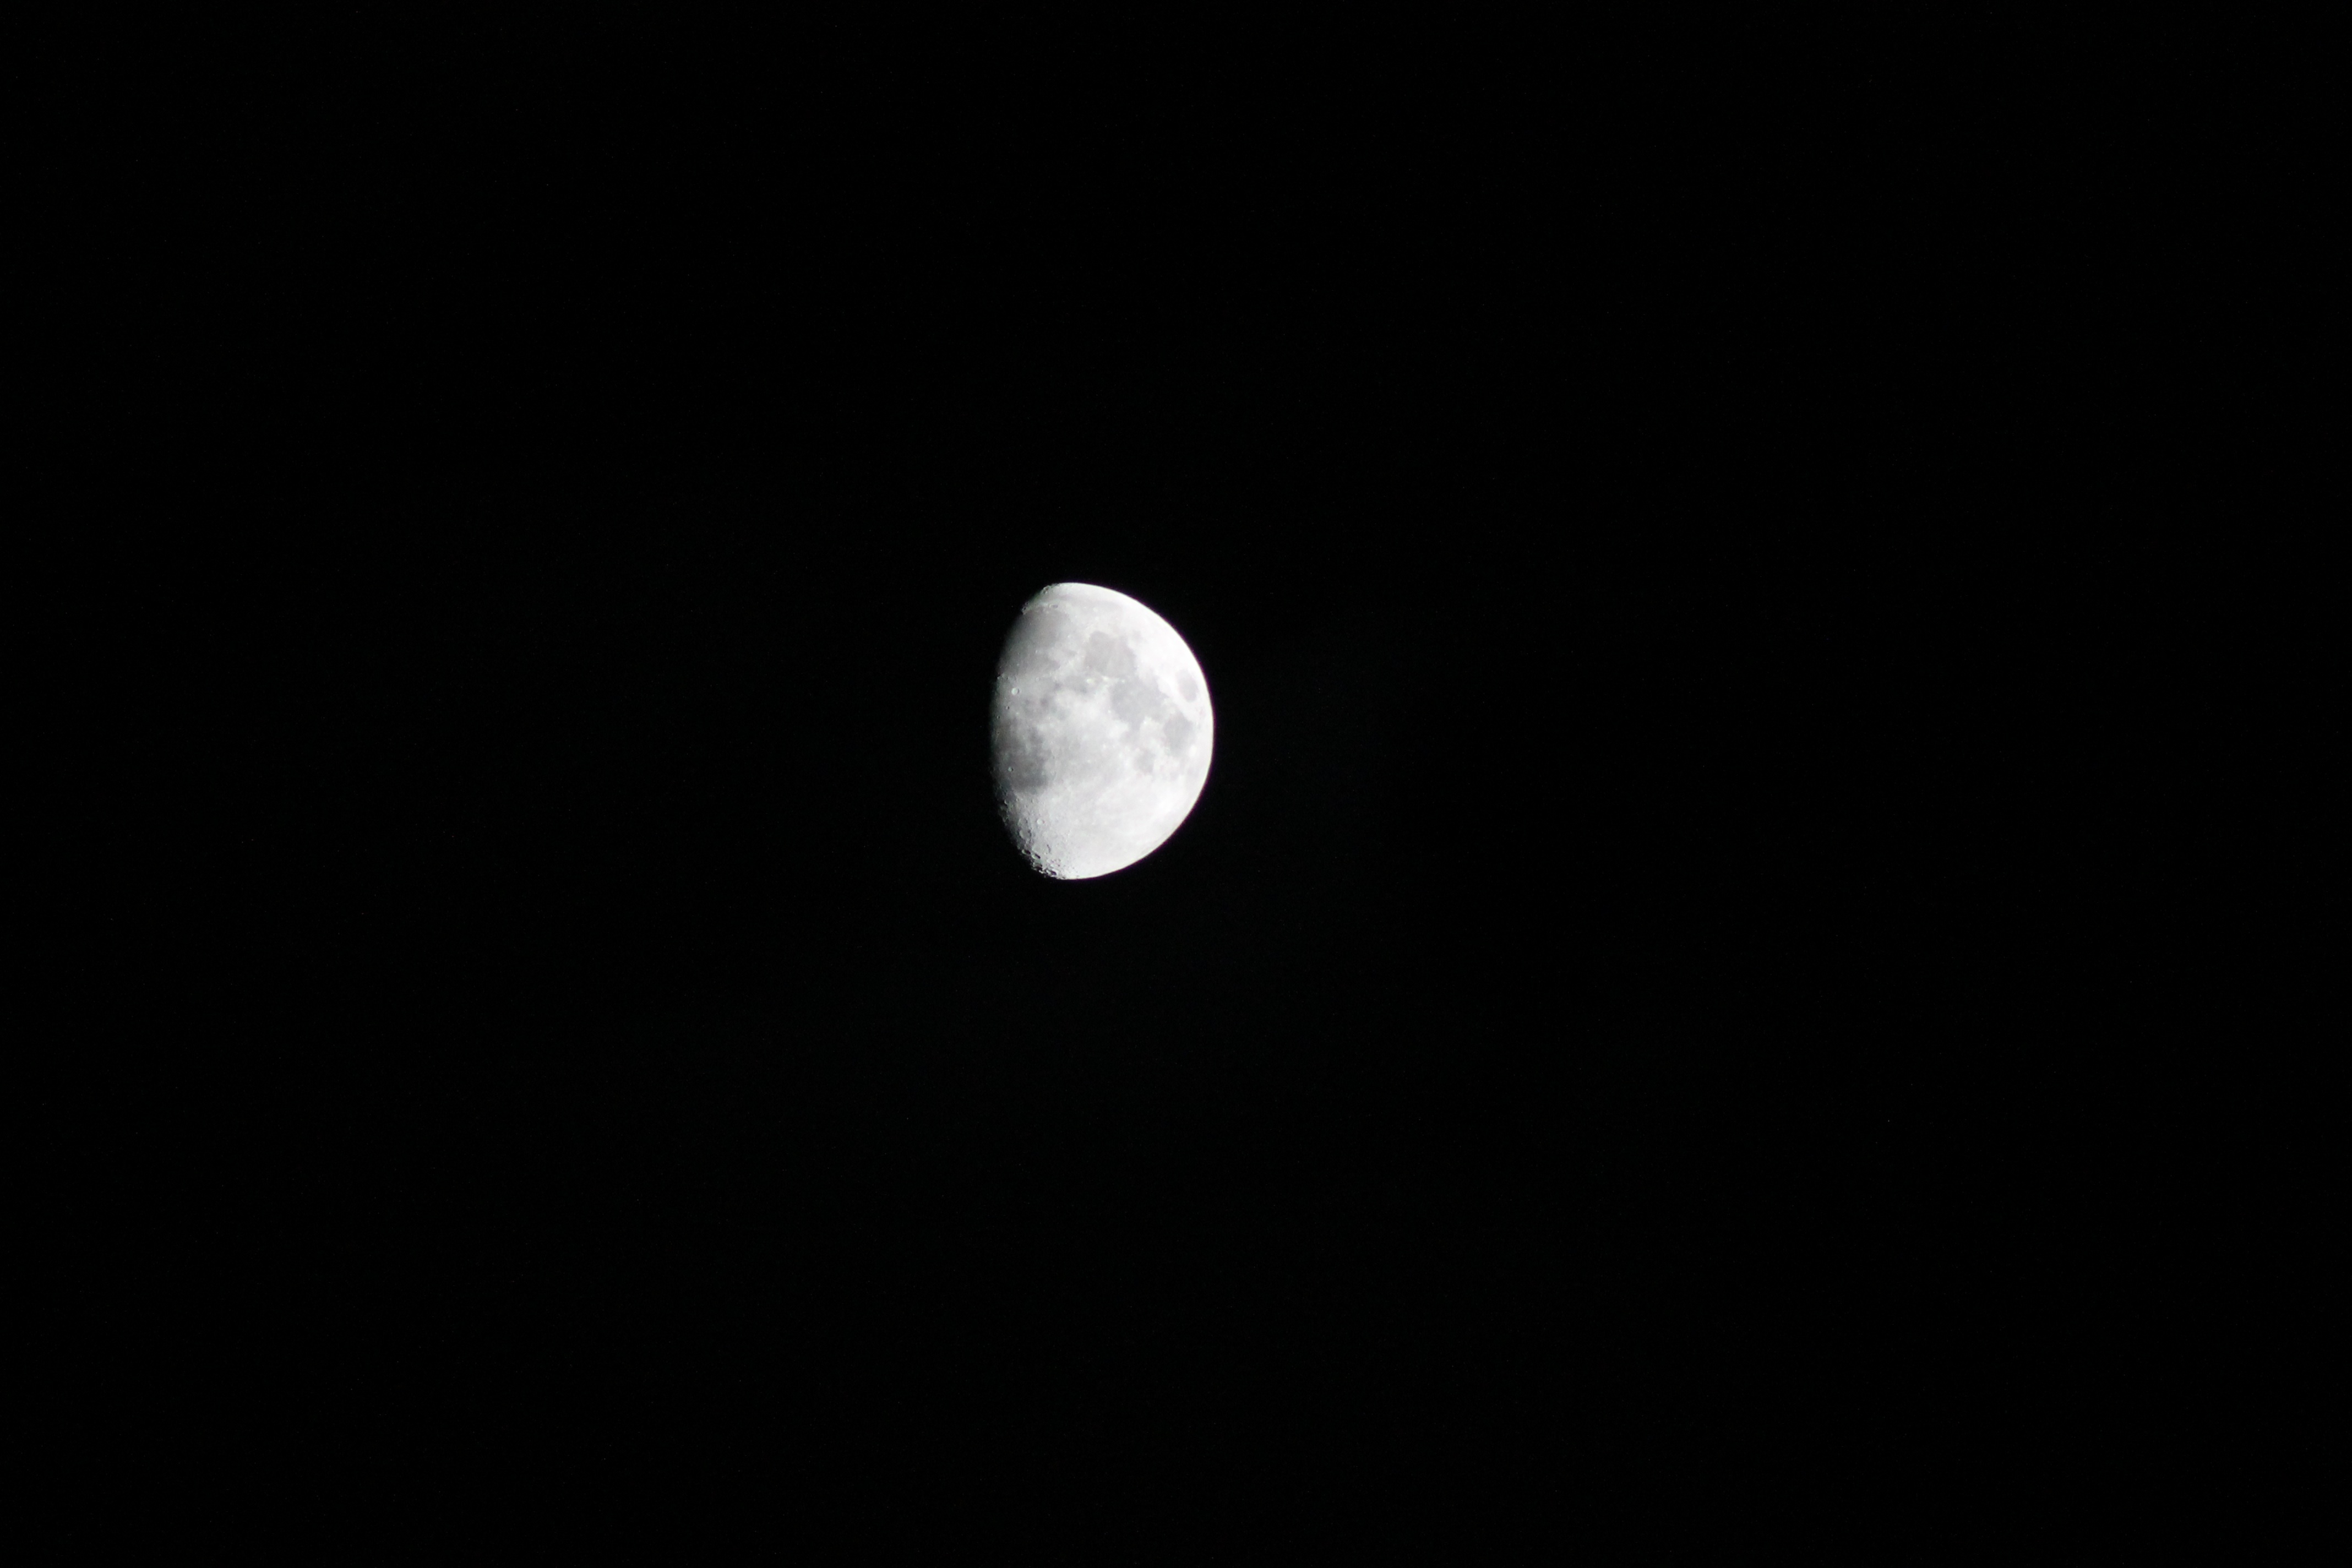
nature, black and white, sky, night, atmosphere, dark, halloween, darkness, black, monochrome, moon, full moon, moonlight, circle, bright, astronomical object, lunar eclipse, celestial event